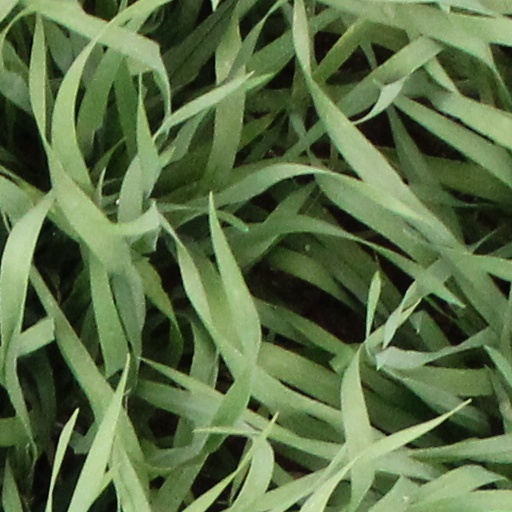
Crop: wheat